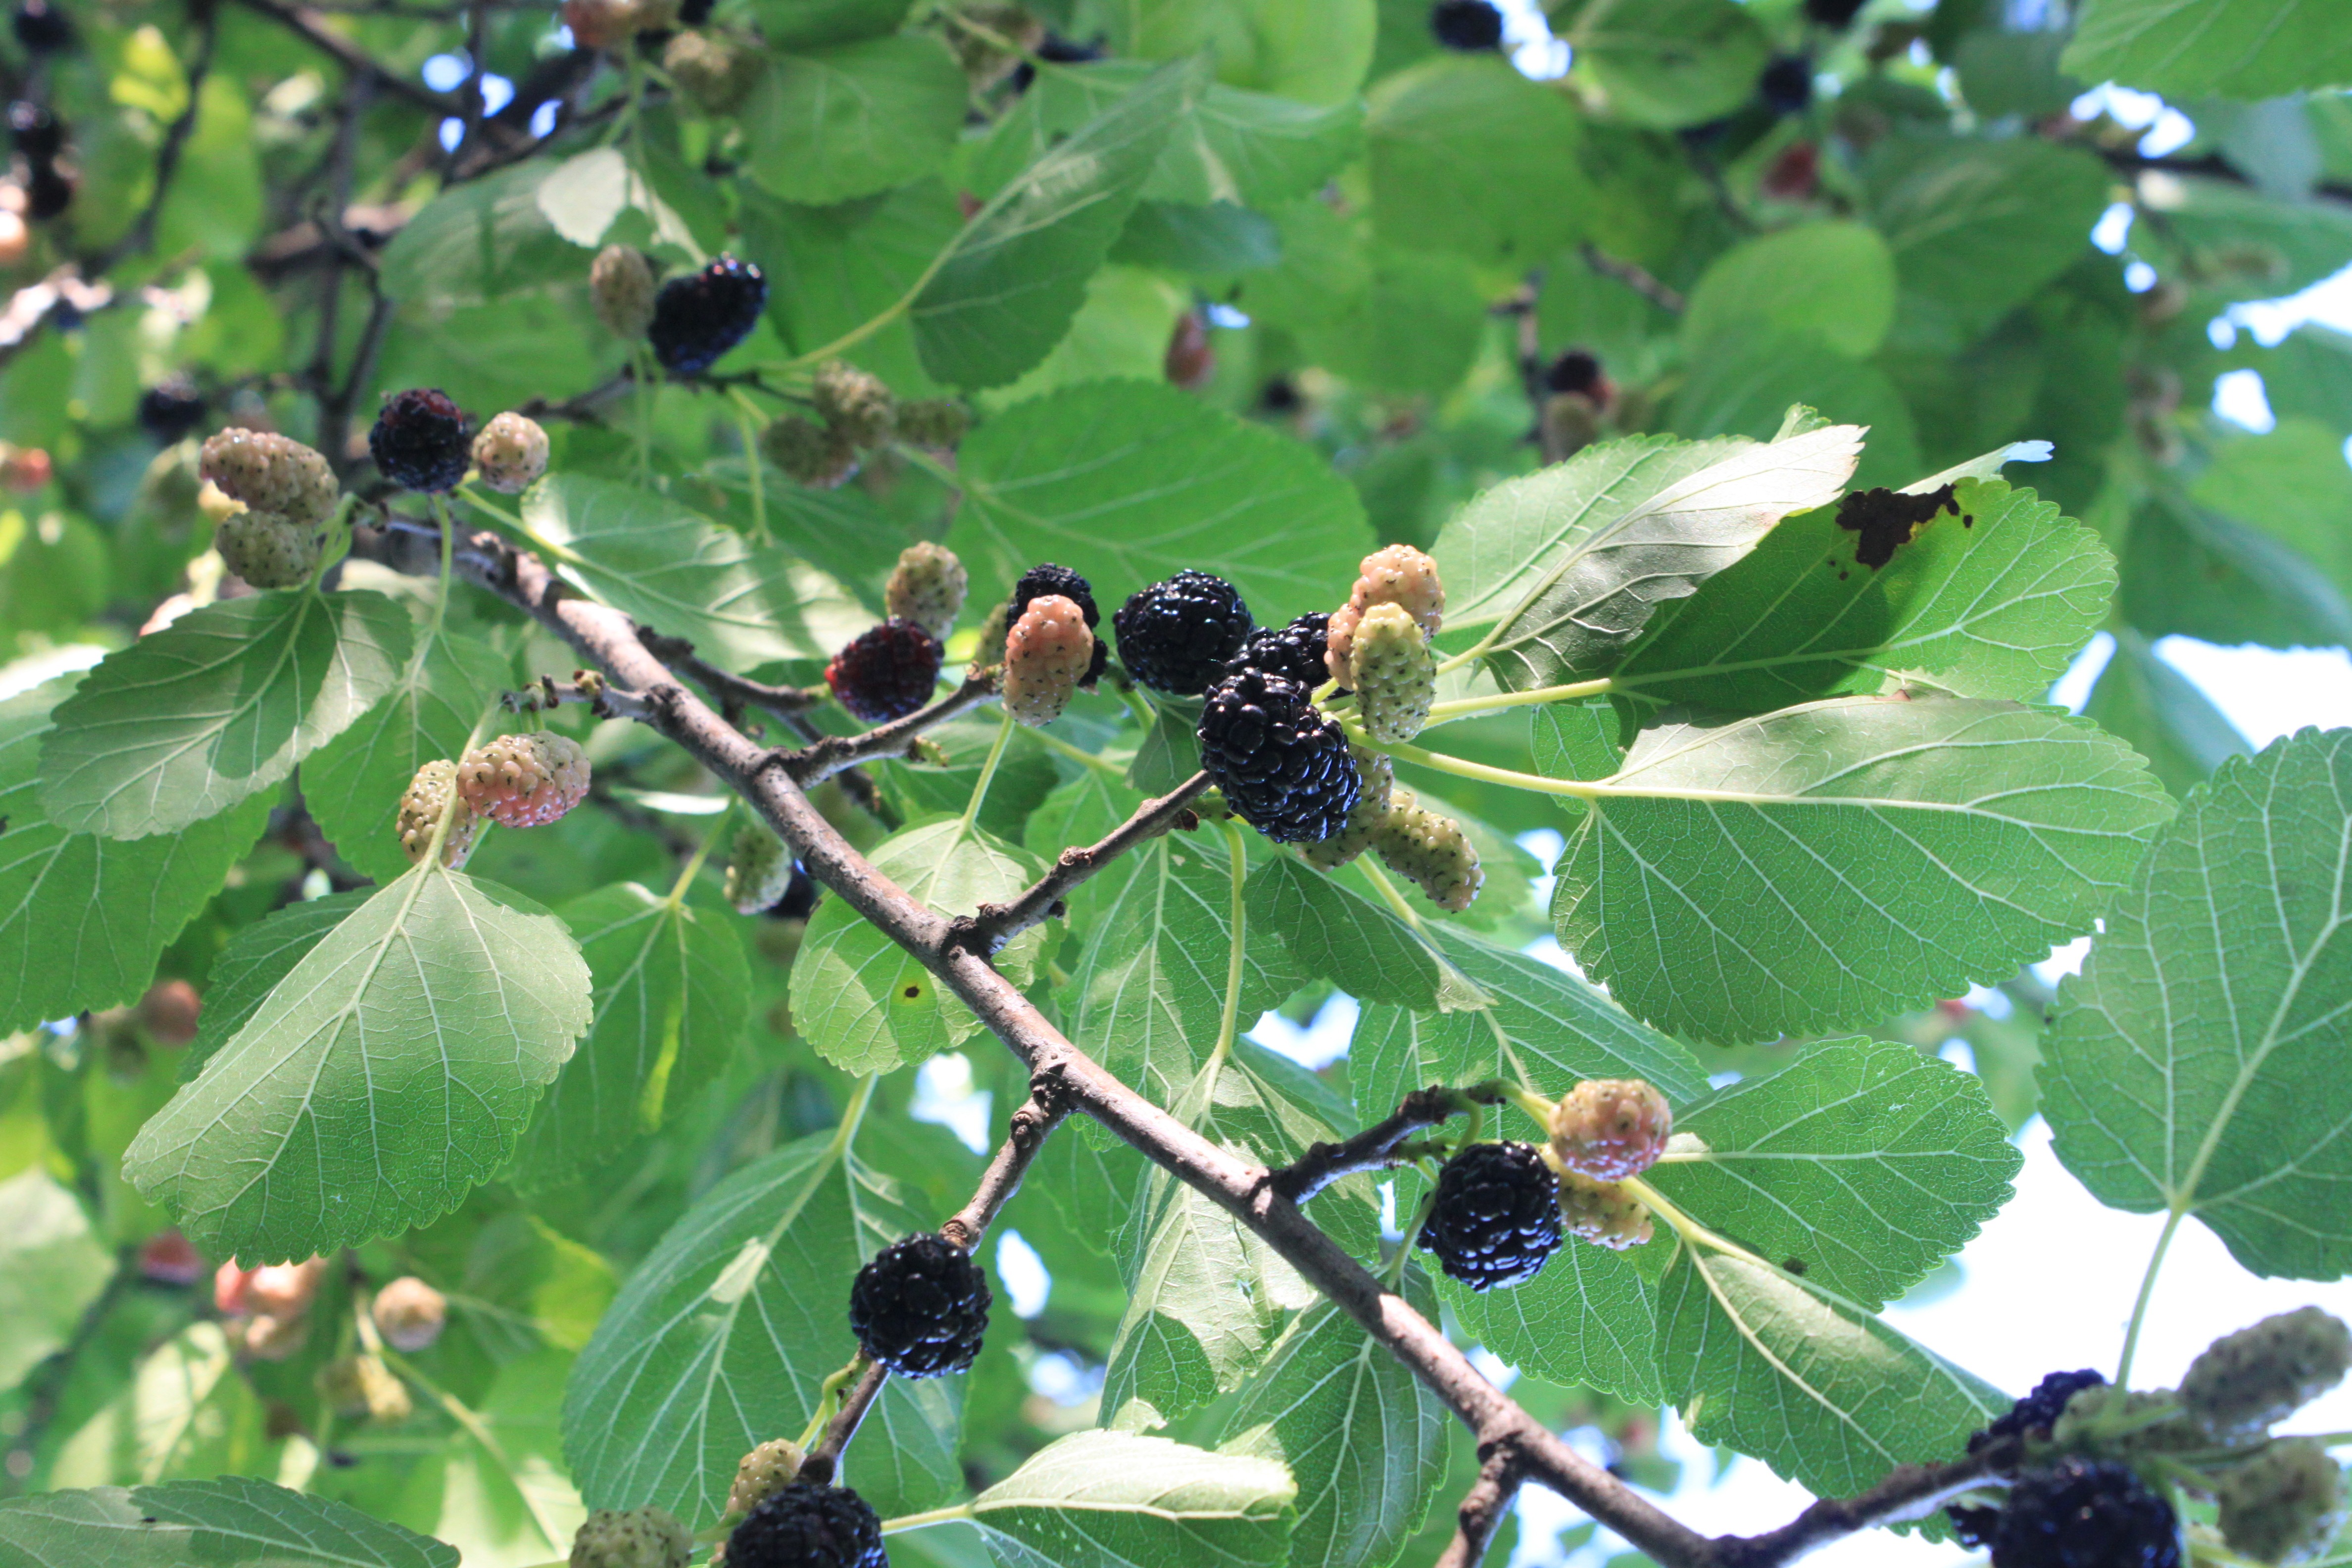
tree, branch, blossom, plant, fruit, berry, leaf, flower, ripe, food, green, produce, fresh, black, flora, blackberry, shrub, nigra, mulberry, flowering plant, morus, woody plant, land plant, red mulberry